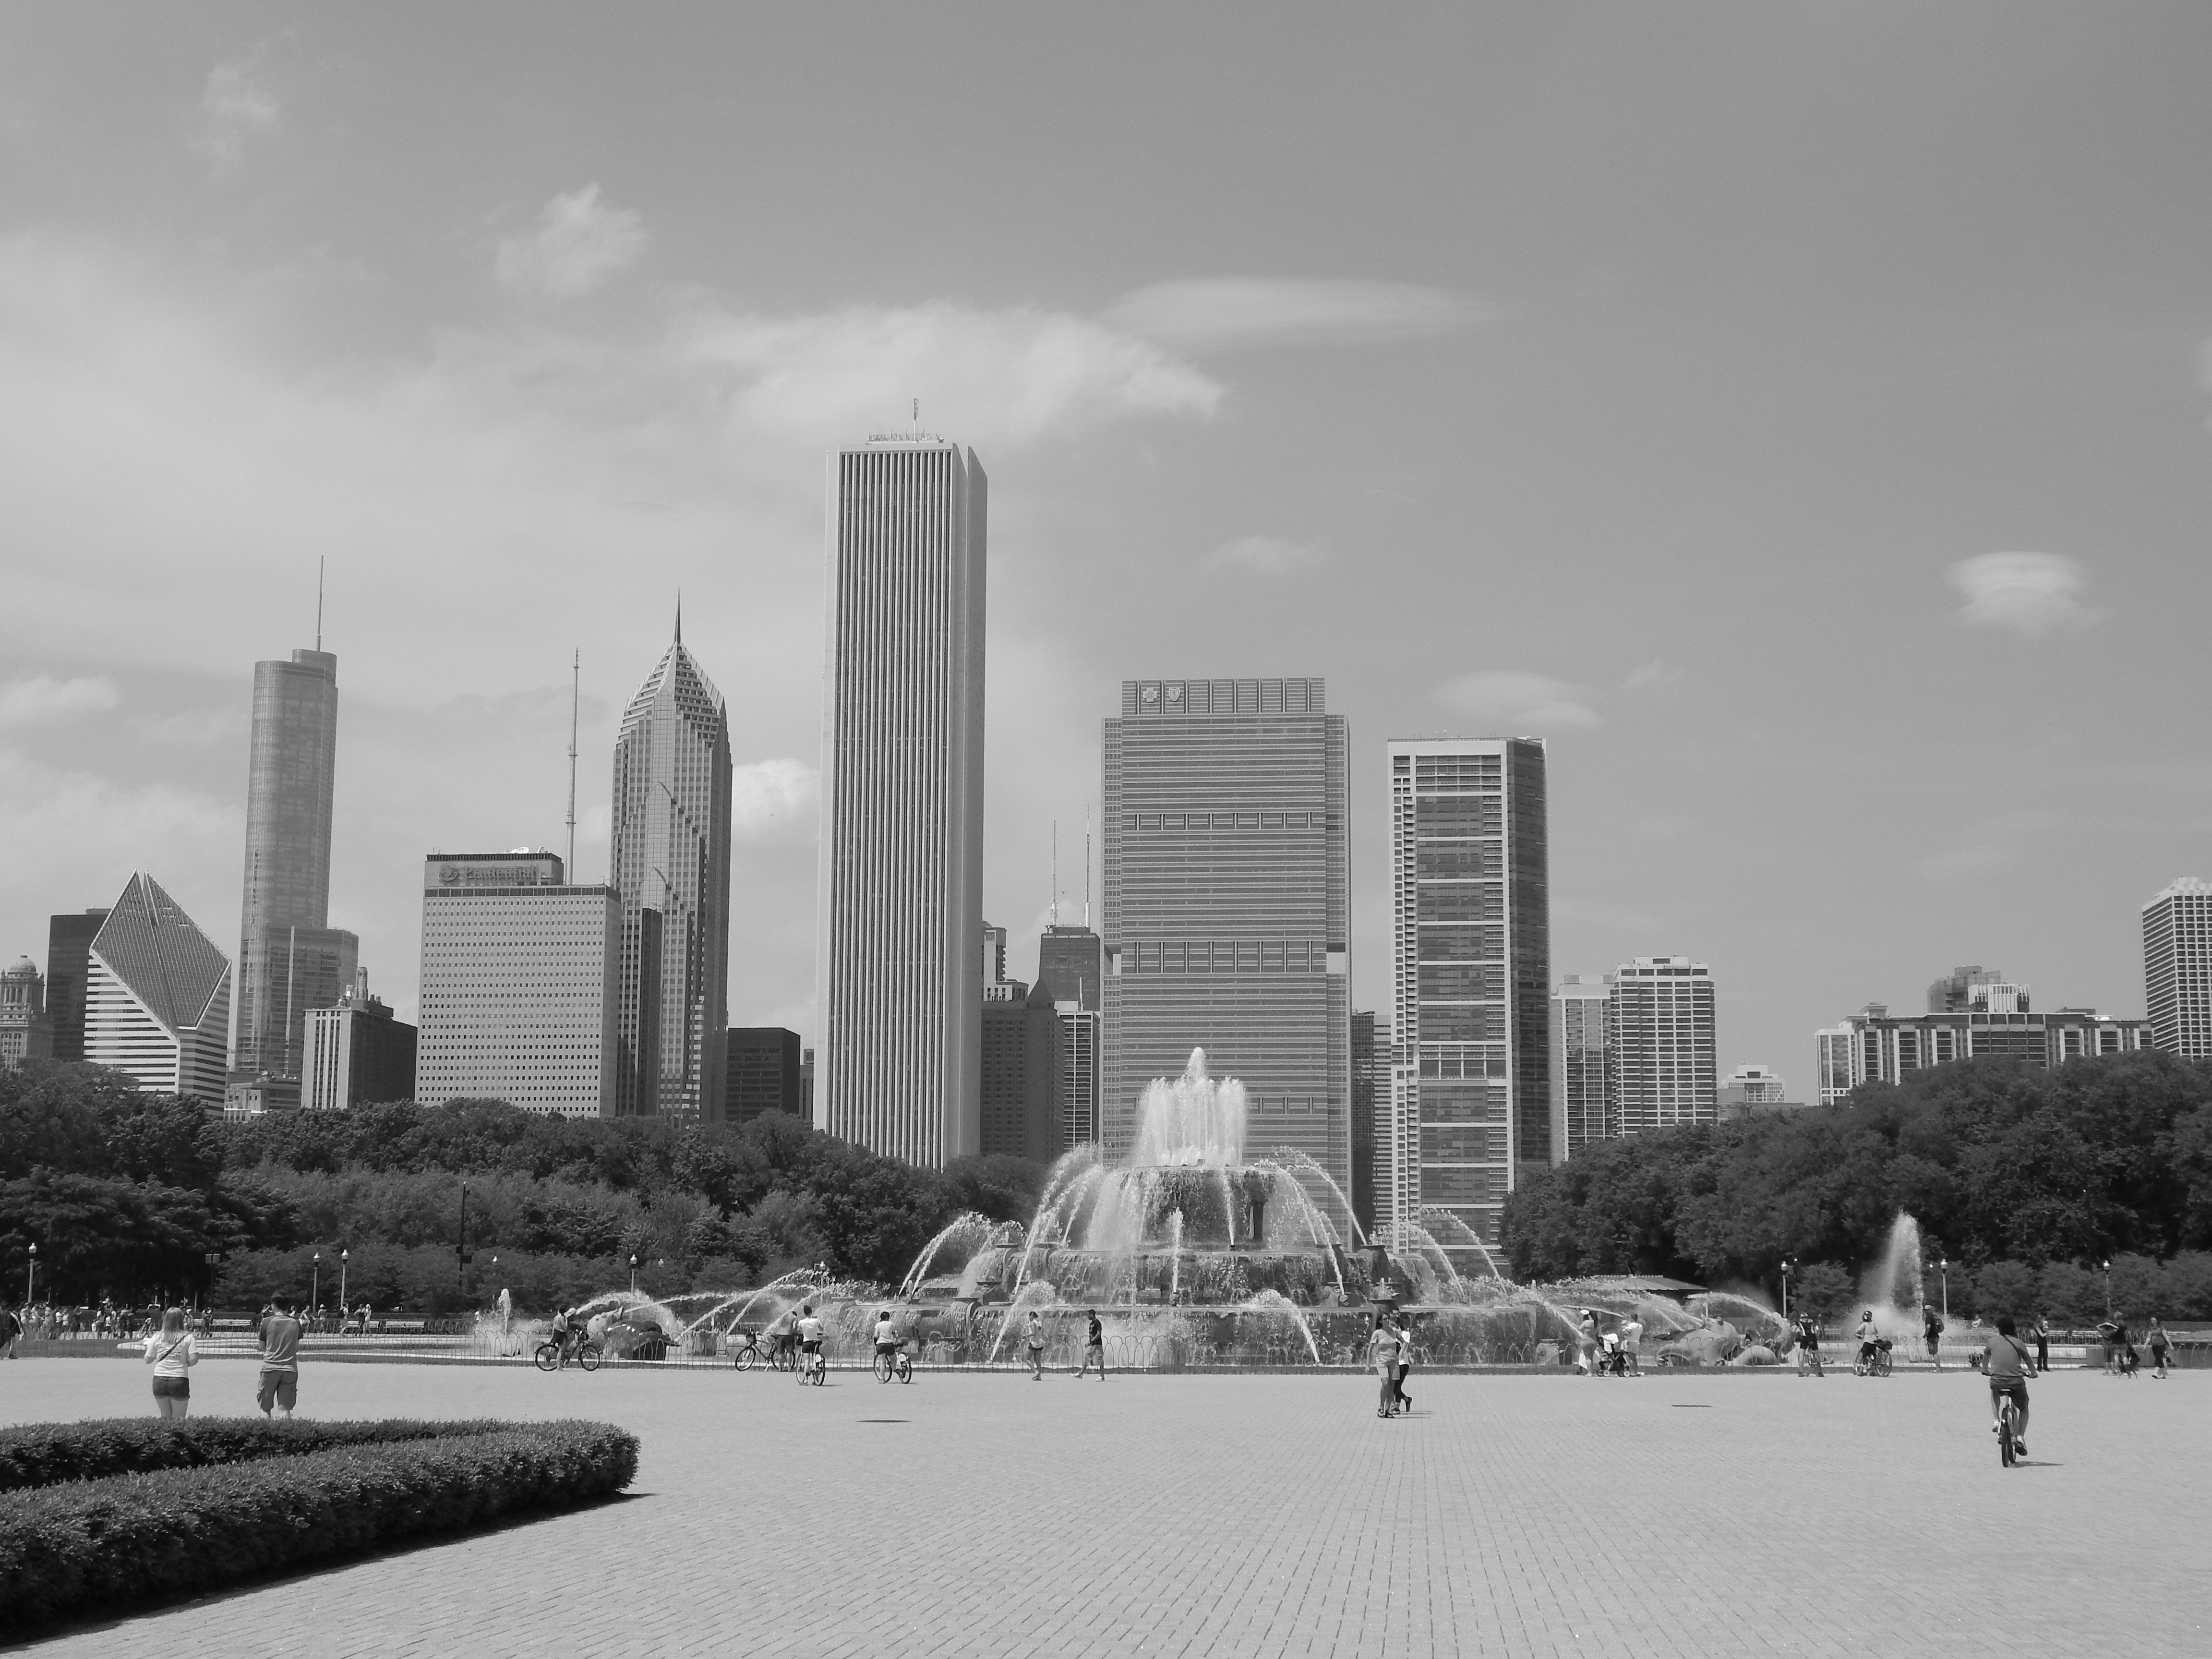
outdoor, horizon, snow, black and white, architecture, skyline, photography, city, skyscraper, monument, cityscape, downtown, summer, travel, scenic, park, weather, haze, landmark, chicago, sightseeing, historic, monochrome, tourism, tower block, fountain, famous, metropolis, urban area, monochrome photography, atmospheric phenomenon, human settlement, metropolitan area, grant park